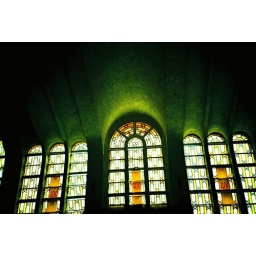
Stained glass windows in the Basilica